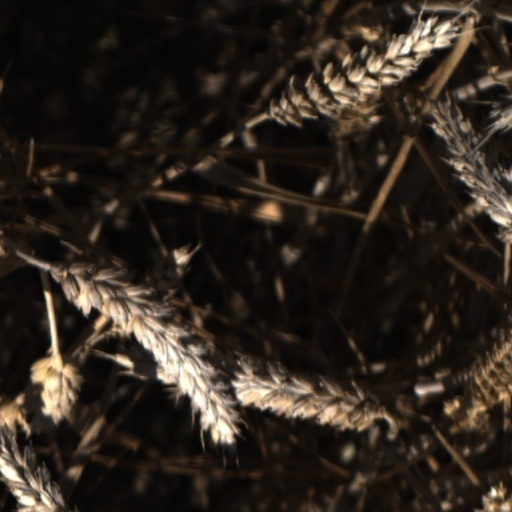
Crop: wheat